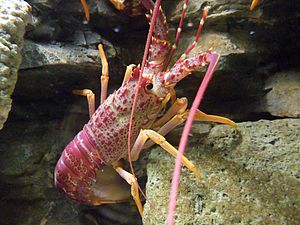
Henri Milne-Edwards / Hæder
Henri Milne-Edwards var en fremtrædende fransk zoolog.